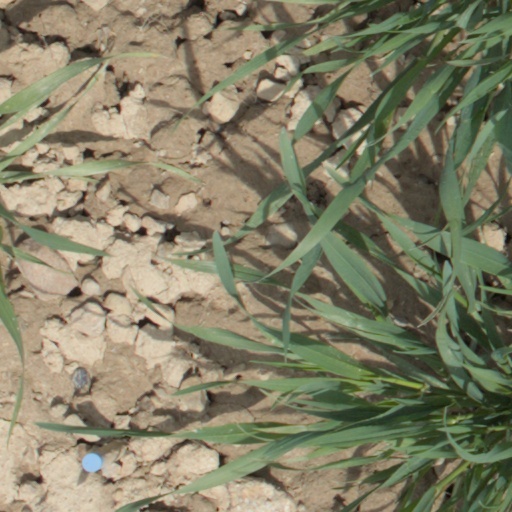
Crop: wheat